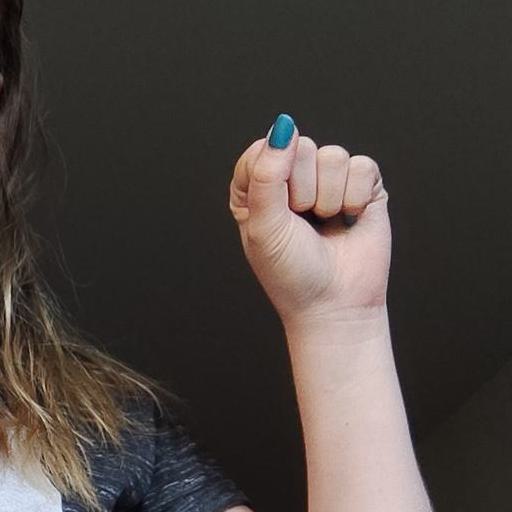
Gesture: fist